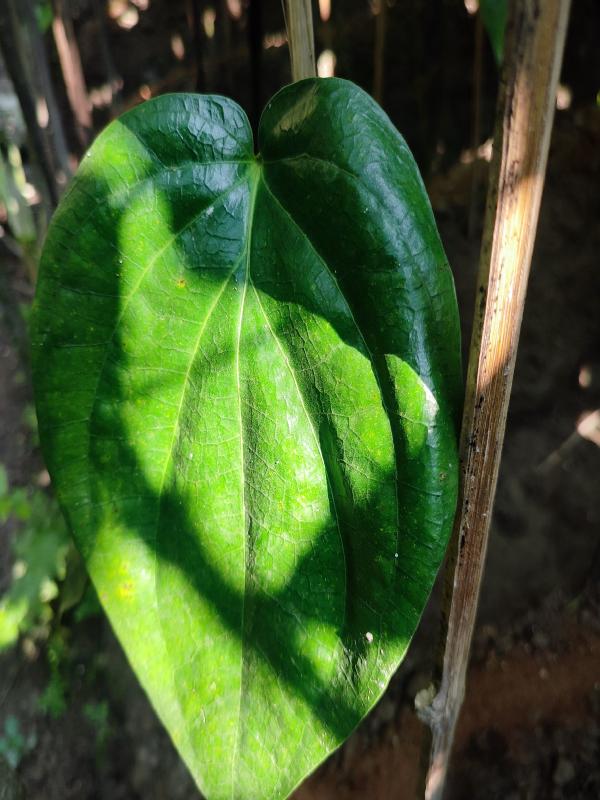
Label: Healthy_Leaf